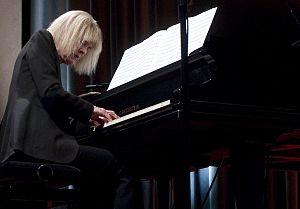
Carla Bley, née Lovella May Borg, est une pianiste, organiste et compositrice de jazz américaine.